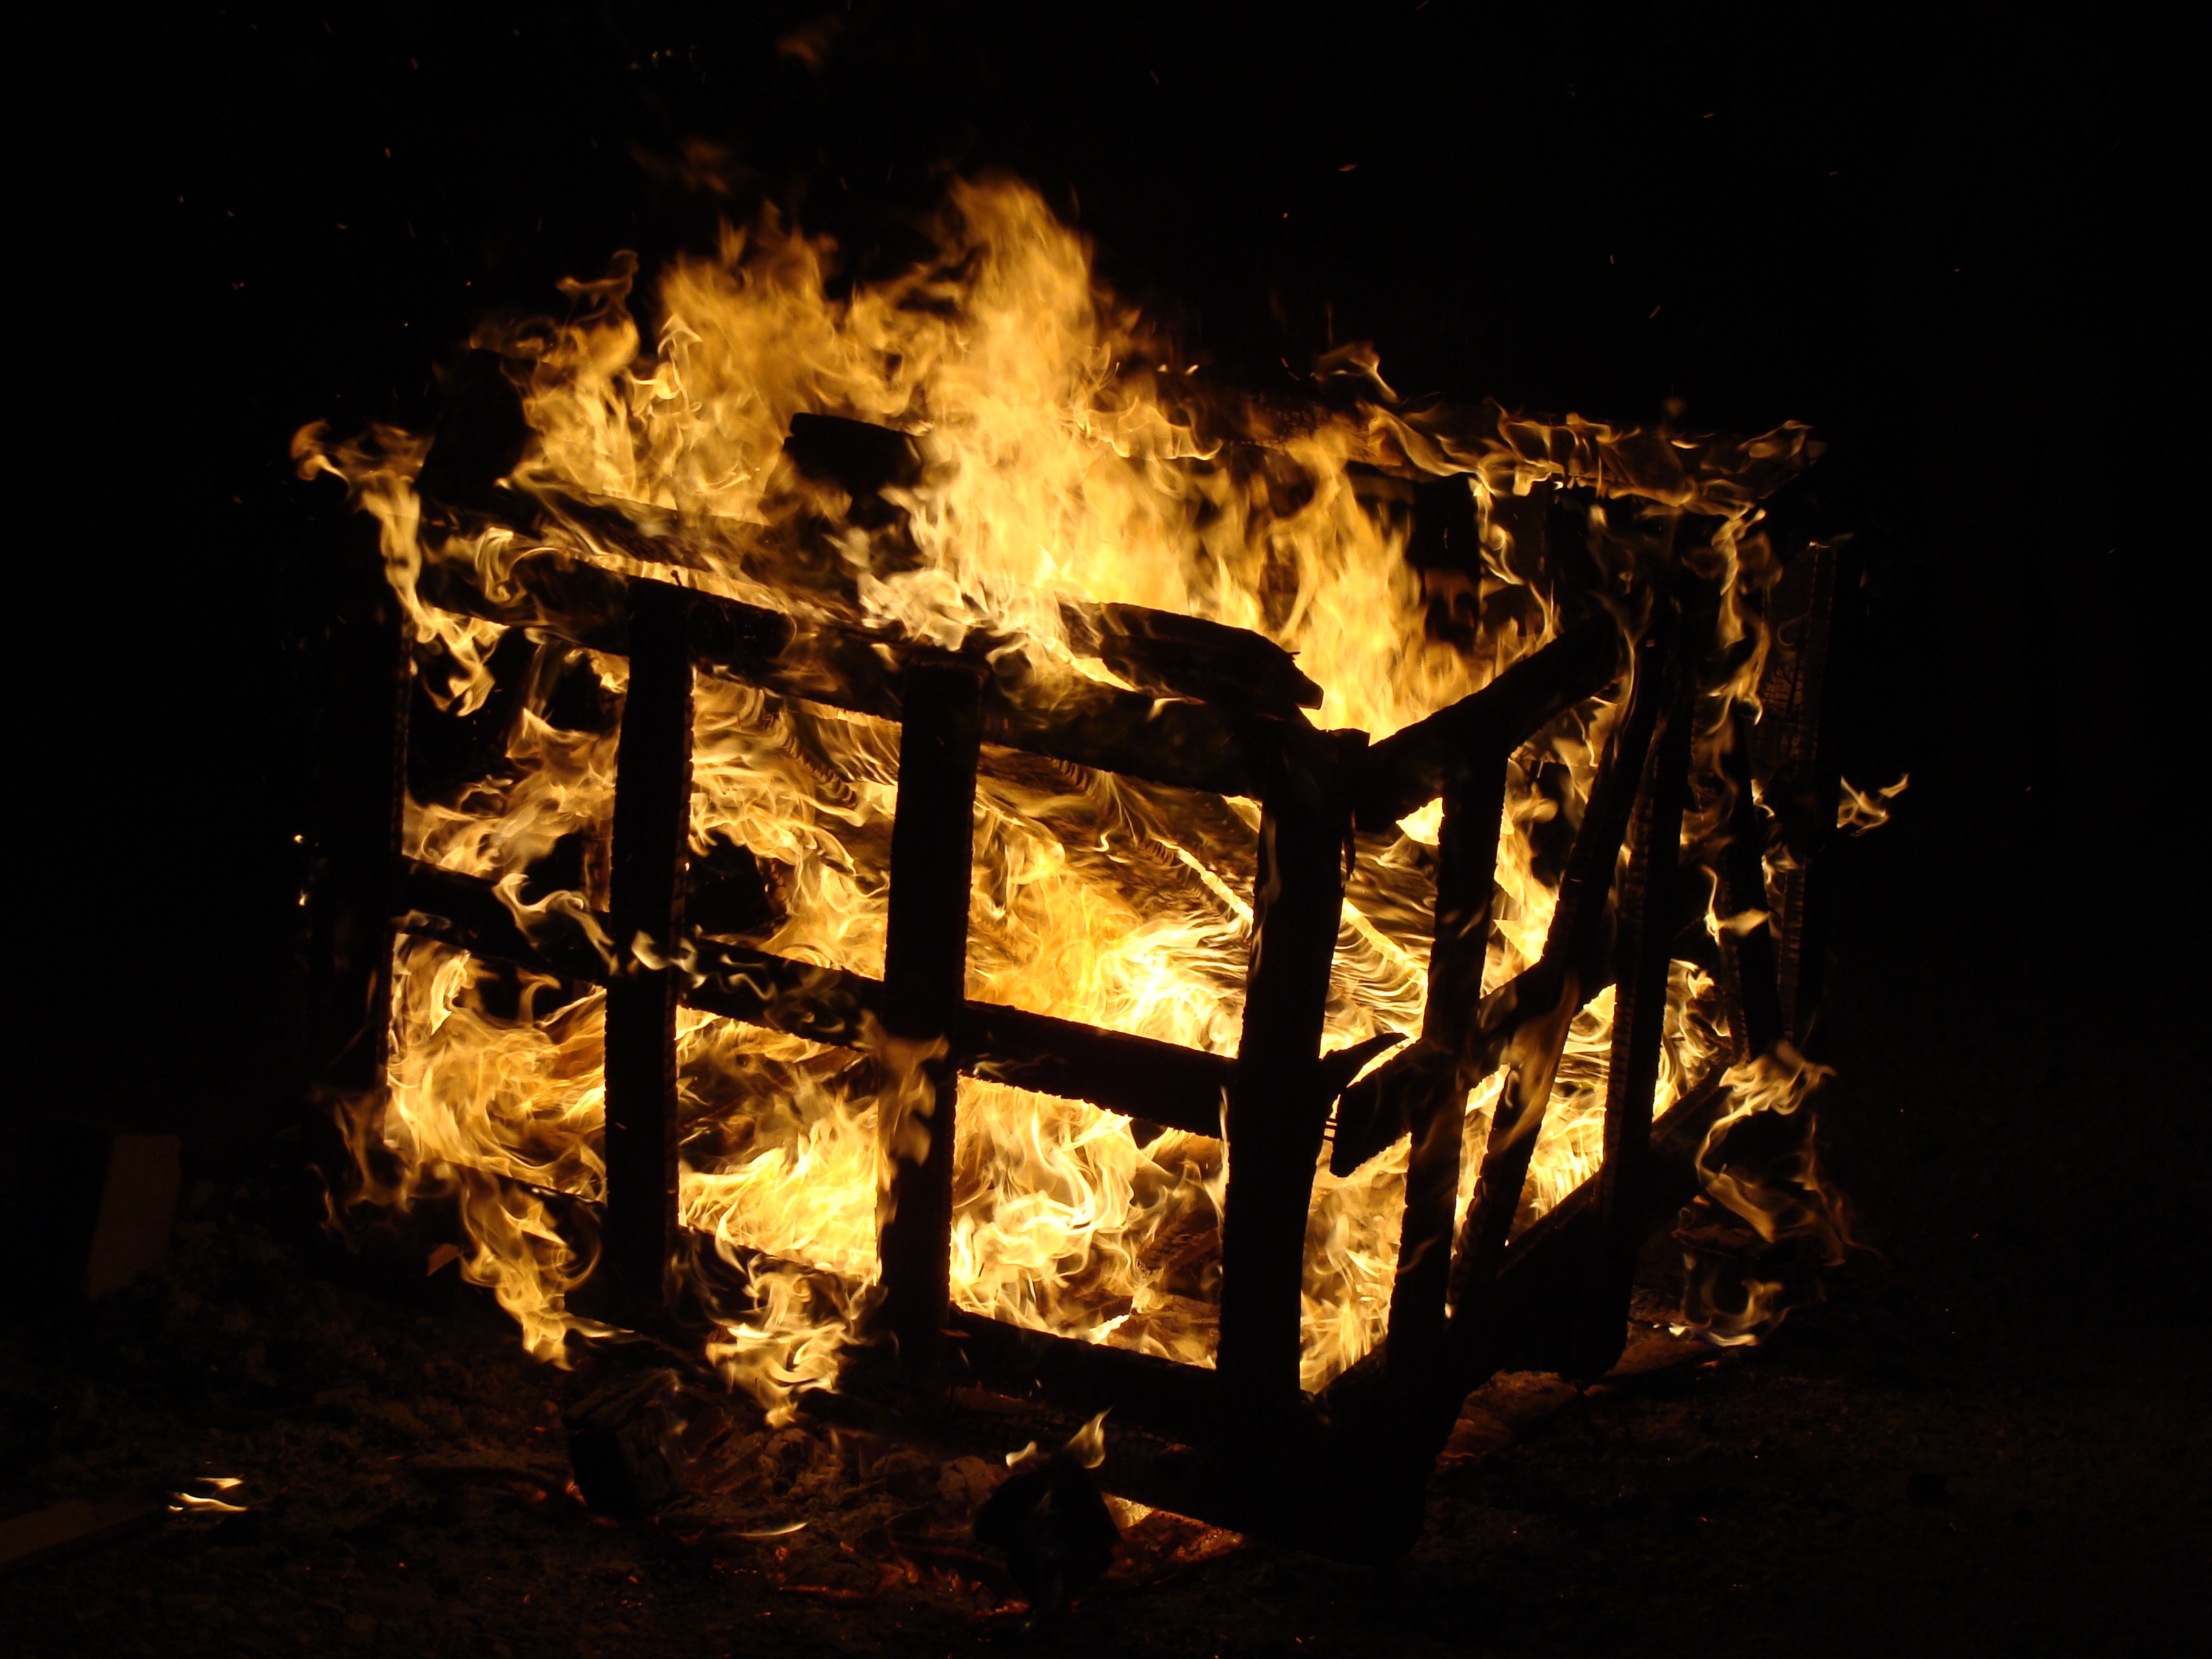
wood, night, flame, fire, darkness, box, campfire, lighting, bonfire